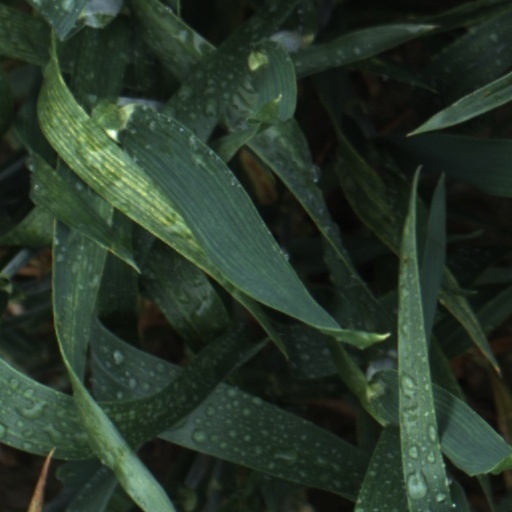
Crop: wheat